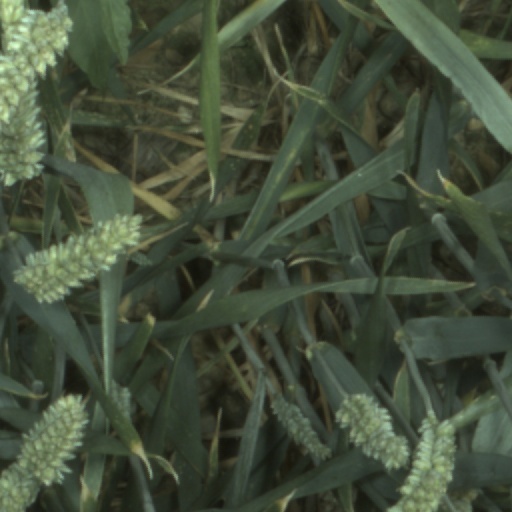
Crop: wheat